Jefferson Thomas

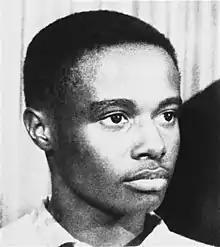
Thomas in 1957

Jefferson Allison Thomas (September 19, 1942 – September 5, 2010) was one of the Little Rock Nine, a group of African-American students who, in 1957, were the first black students ever to attend classes at Little Rock Central High School in Little Rock, Arkansas. In 1999, Thomas and the other students of the Little Rock Nine were awarded the Congressional Gold Medal by President Bill Clinton.